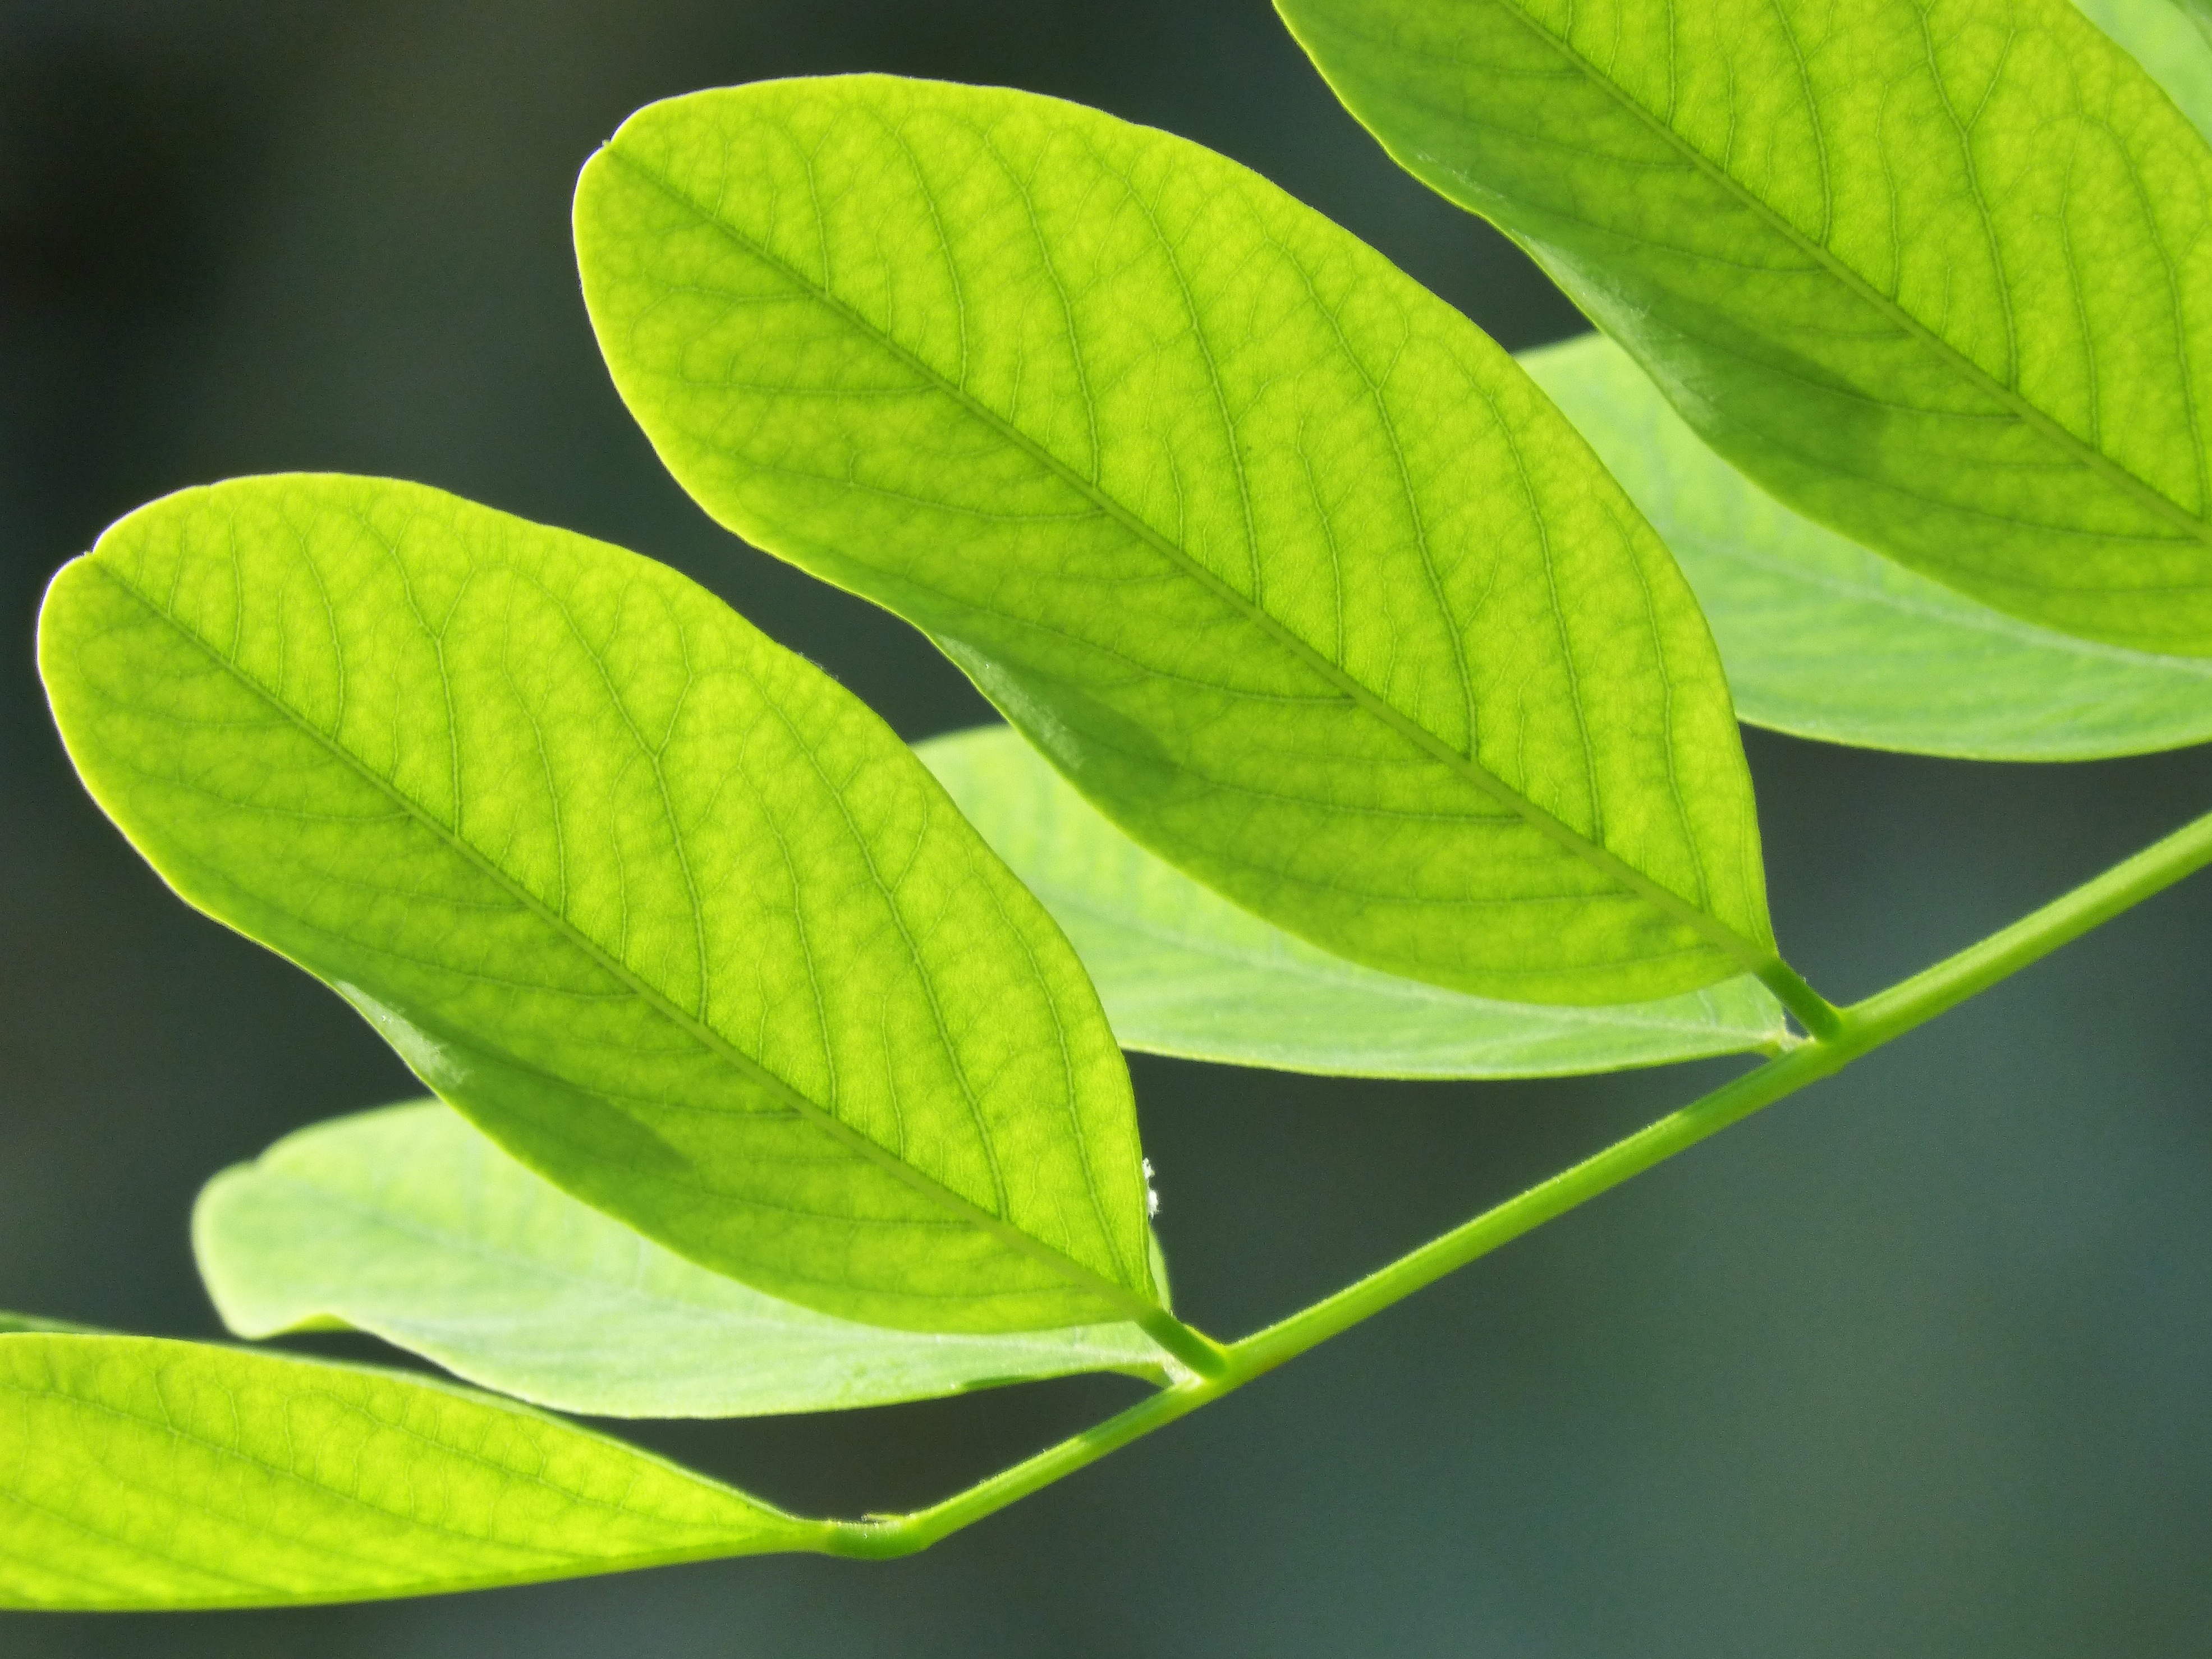
tree, branch, light, plant, leaf, flower, food, green, produce, vegetable, botany, flora, leaves, shrub, acacia, organic, macro photography, flowering plant, bright leaf, plant stem, land plant